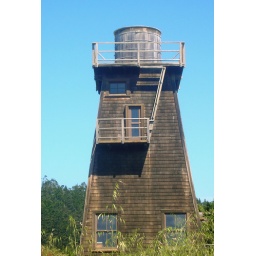
Water tower home in Mendocino, California